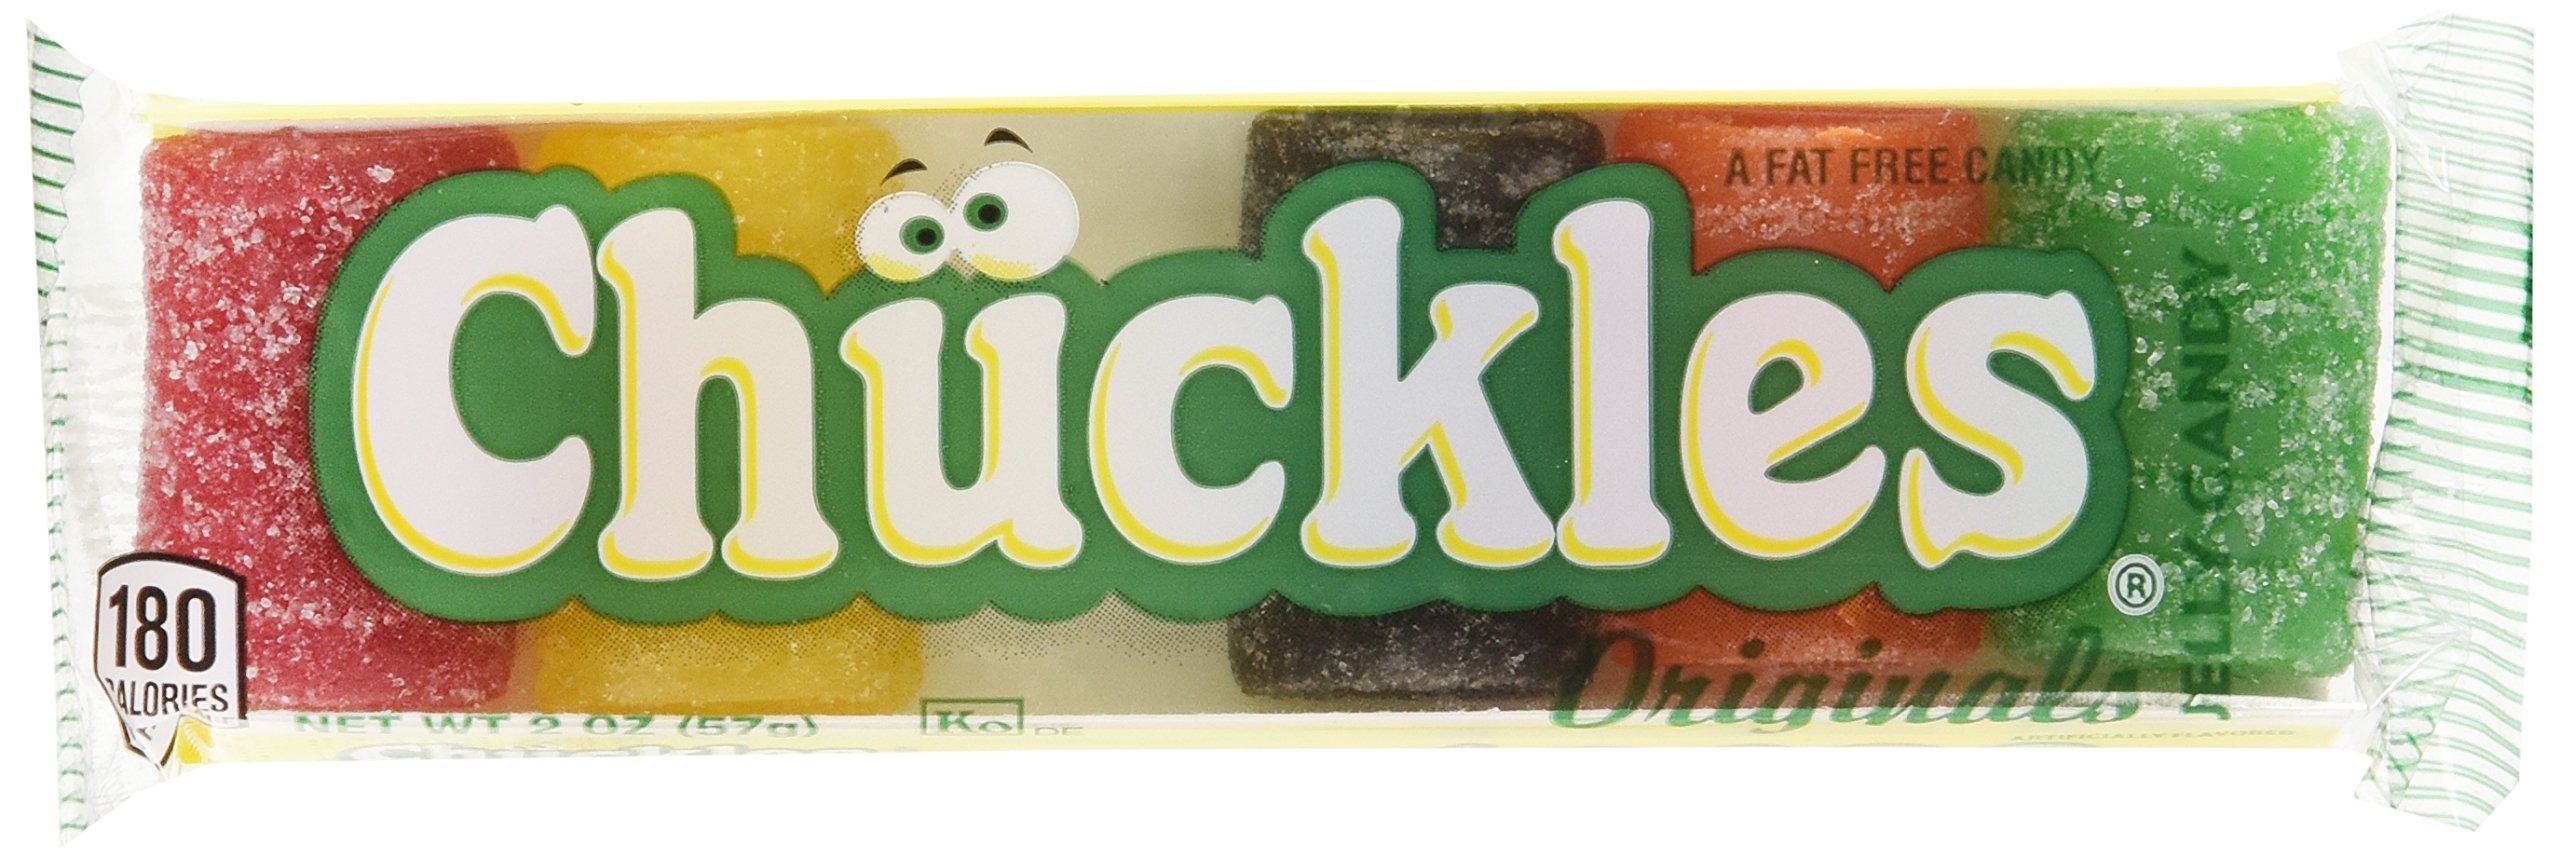
Item Name: Chuckles Jelly Candy, 24 Count
Bullet Point 1: The package dimension of the product is 10.5"L x 5.9"W x 2.8"H
Bullet Point 2: The package weight of the product is 3.4 pounds
Value: 24.0
Unit: Count

Price: 32.945